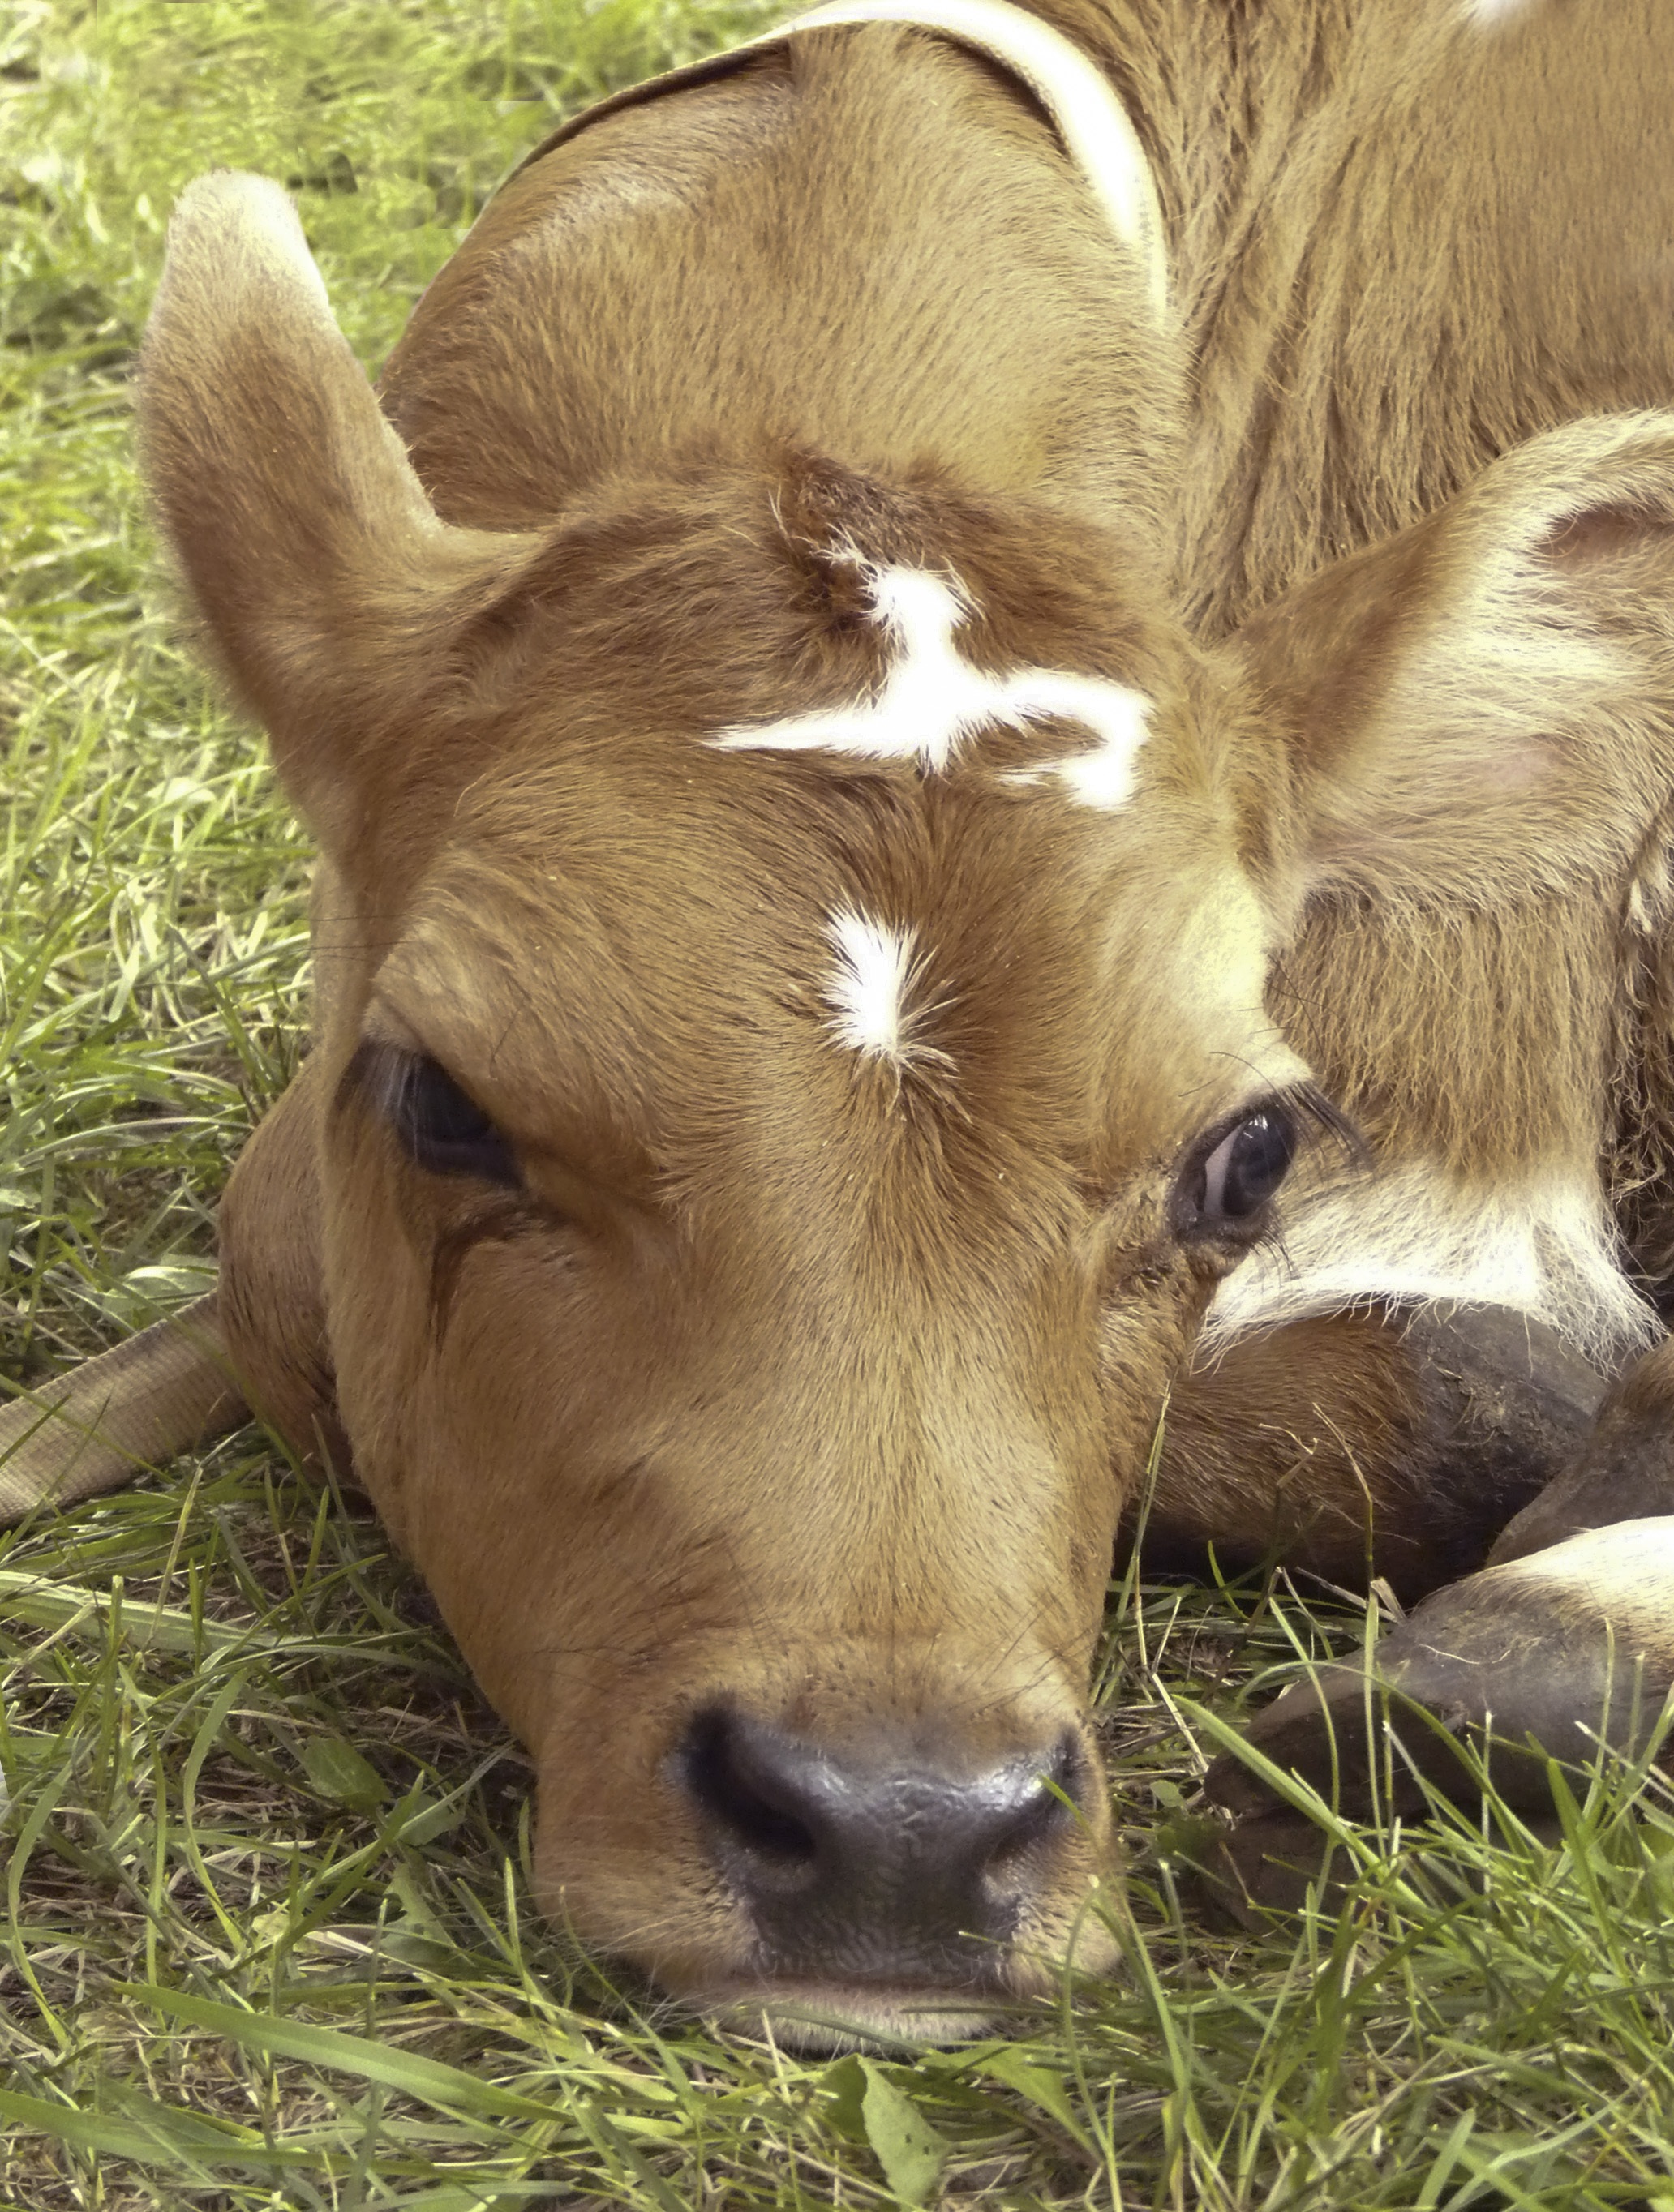
grass, farm, meadow, cute, cow, cattle, pasture, grazing, mammal, mane, baby, fauna, calf, sad, farm animal, vertebrate, mare, adorable, foal, brown eyes, pack animal, cattle like mammal, horse like mammal, mustang horse